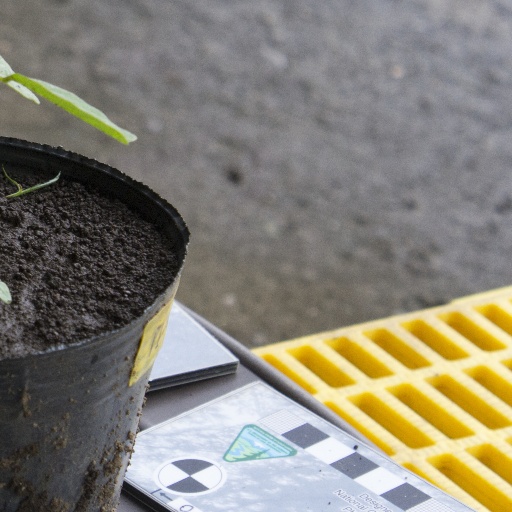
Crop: soybean